Transport in Jakarta

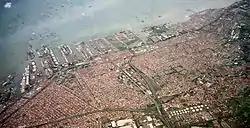
Port of Tanjung Priok, the busiest port in Indonesia.

After a long planning and years of delay, Jakarta Mass Rapid Transit is currently in service. Jakarta city government decided for a rail-based system because of its ability to carry large numbers of people quickly and cheaply. Jakarta MRT has a North–South line between Kota and Lebak Bulus and an East–West line. Preparation work started in April 2012, and groundbreaking was done in October 2013. The first phase, between and began operations on 24 March 2019, and the entire North–South line is scheduled to be operational by 2027, with segment from Bundaran HI to Kota currently under construction.